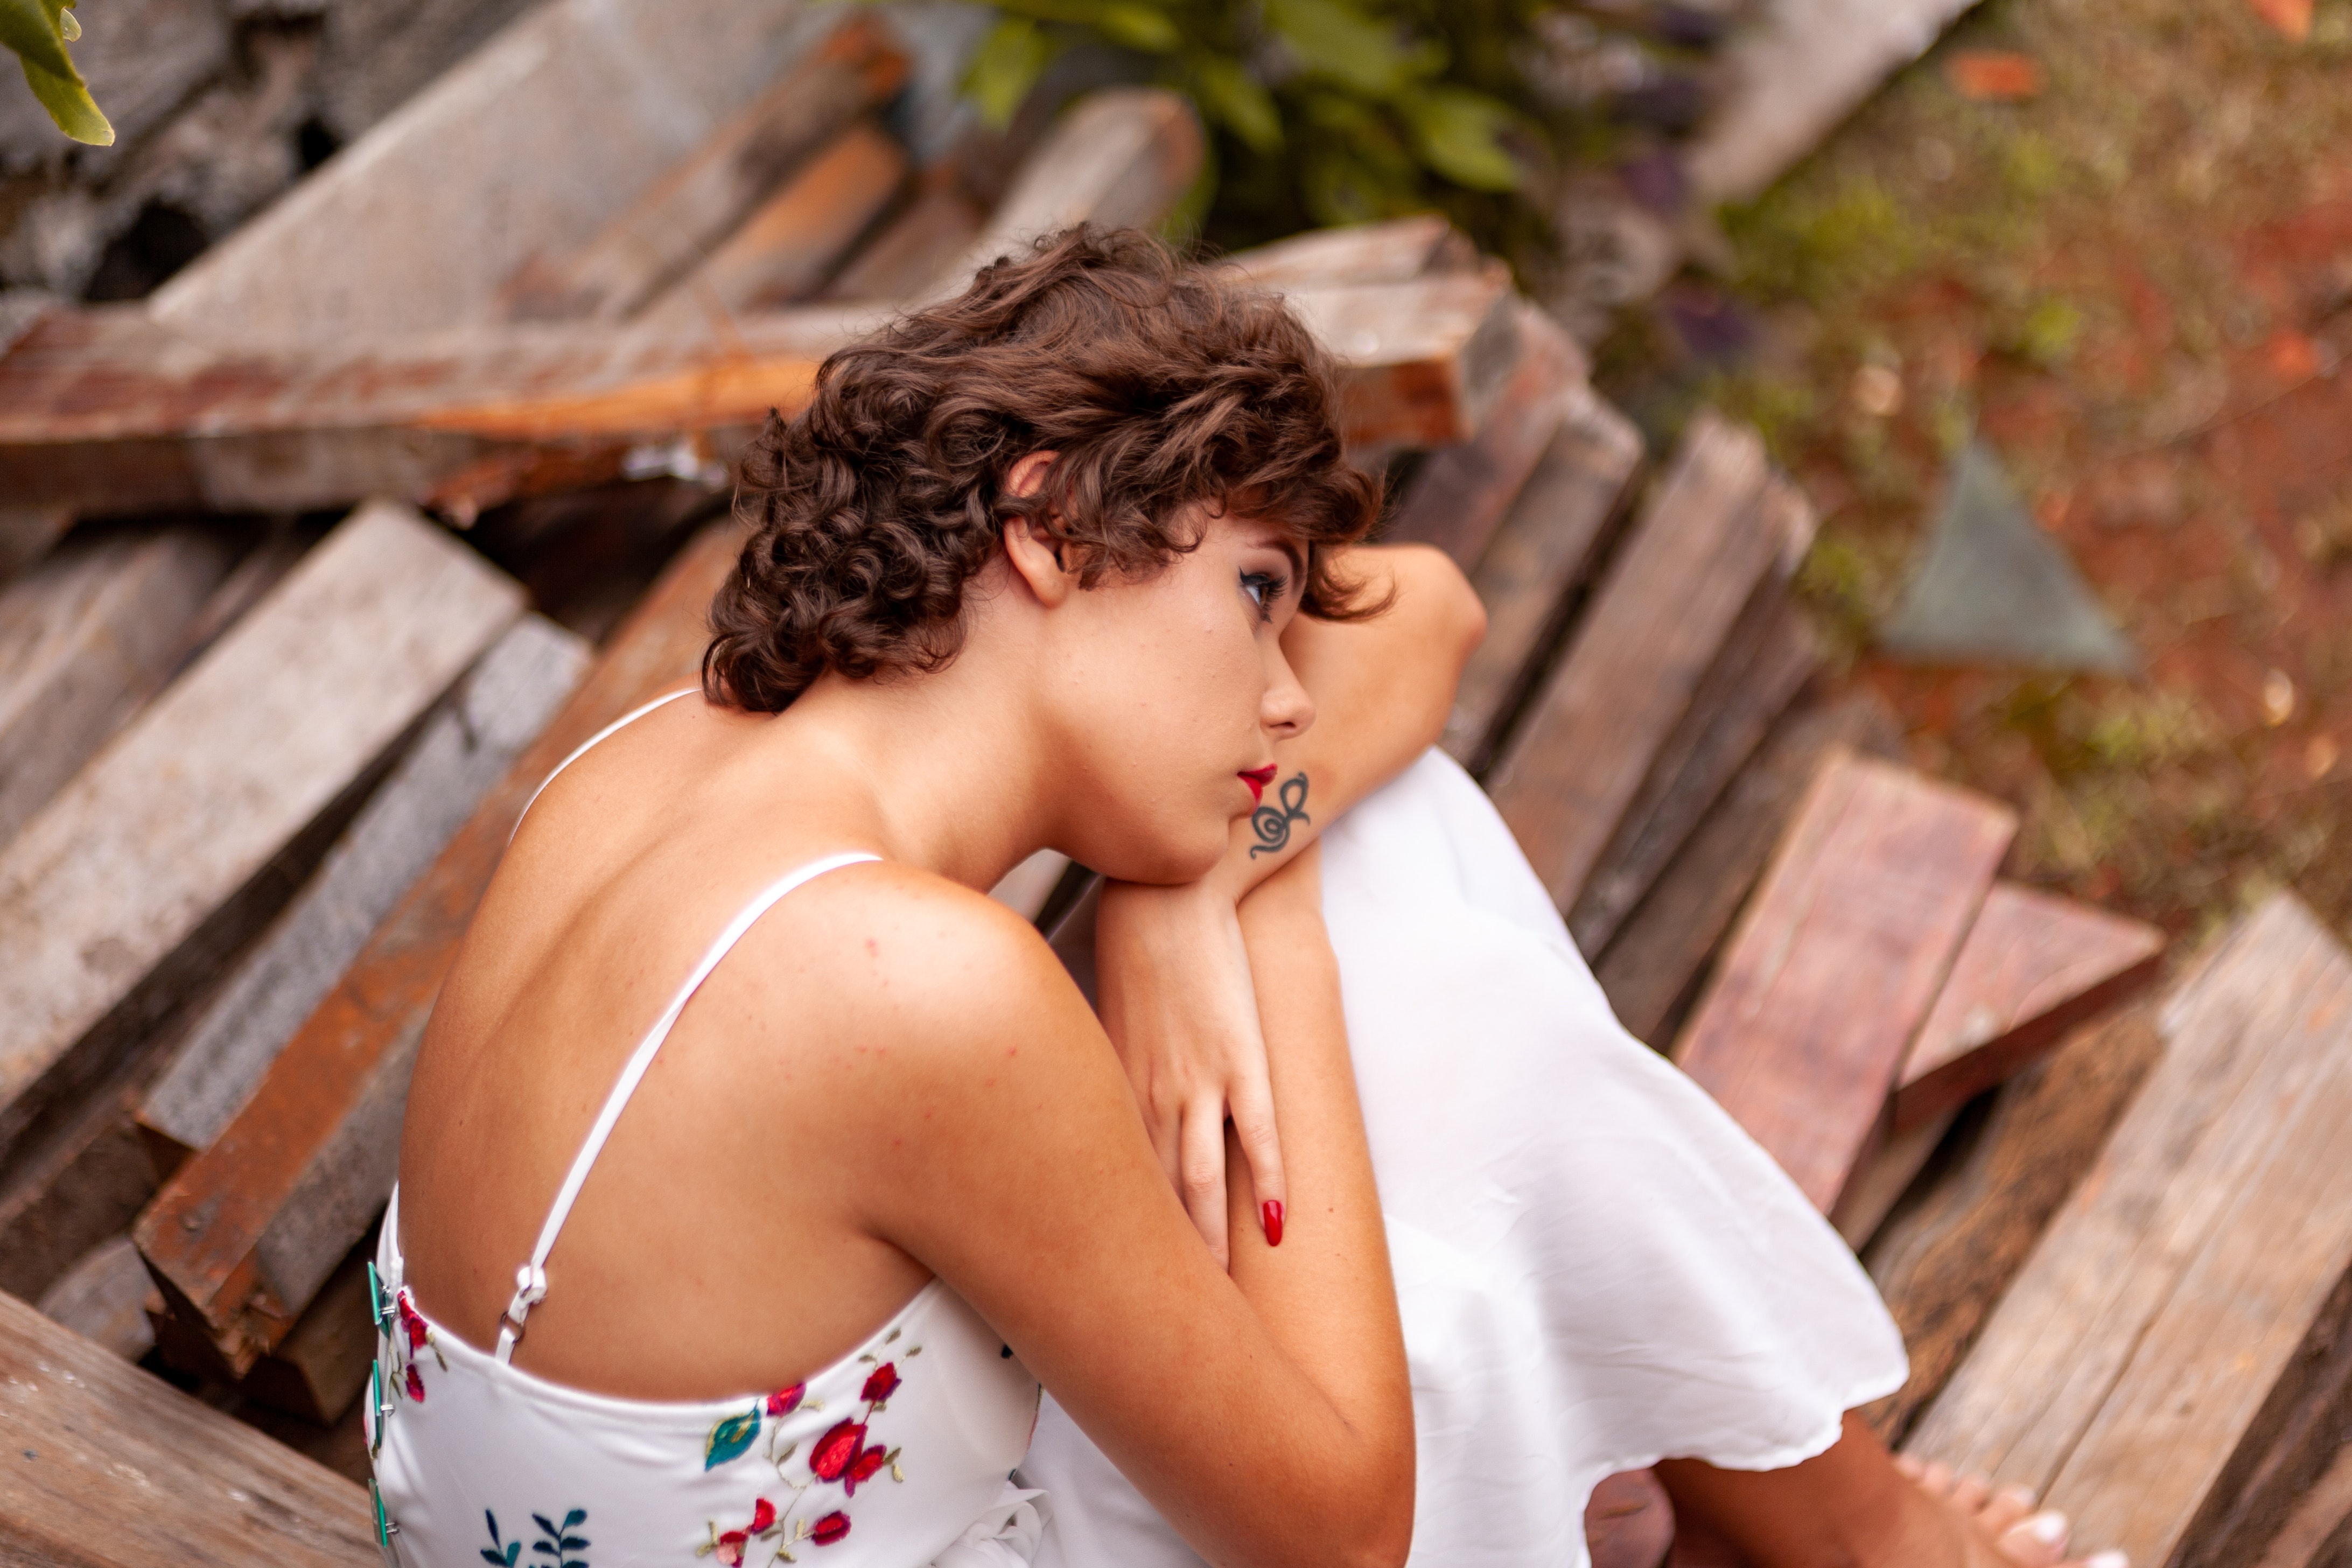
beauty, summer, photography, tree, vacation, photo shoot, model, happy, brown hair, bride